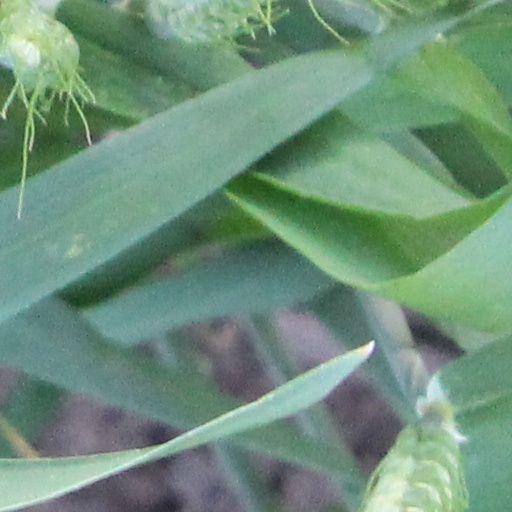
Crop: wheat